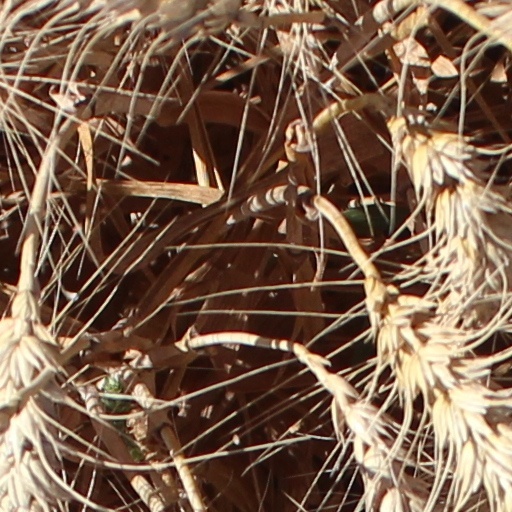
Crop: wheat